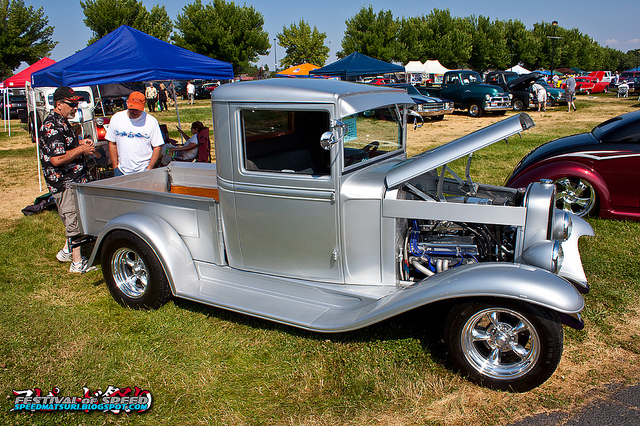
user: Given an image and a question. Answer the question in a short answer. Question: Is this a new or old vehicle? Short Answer:
assistant: old